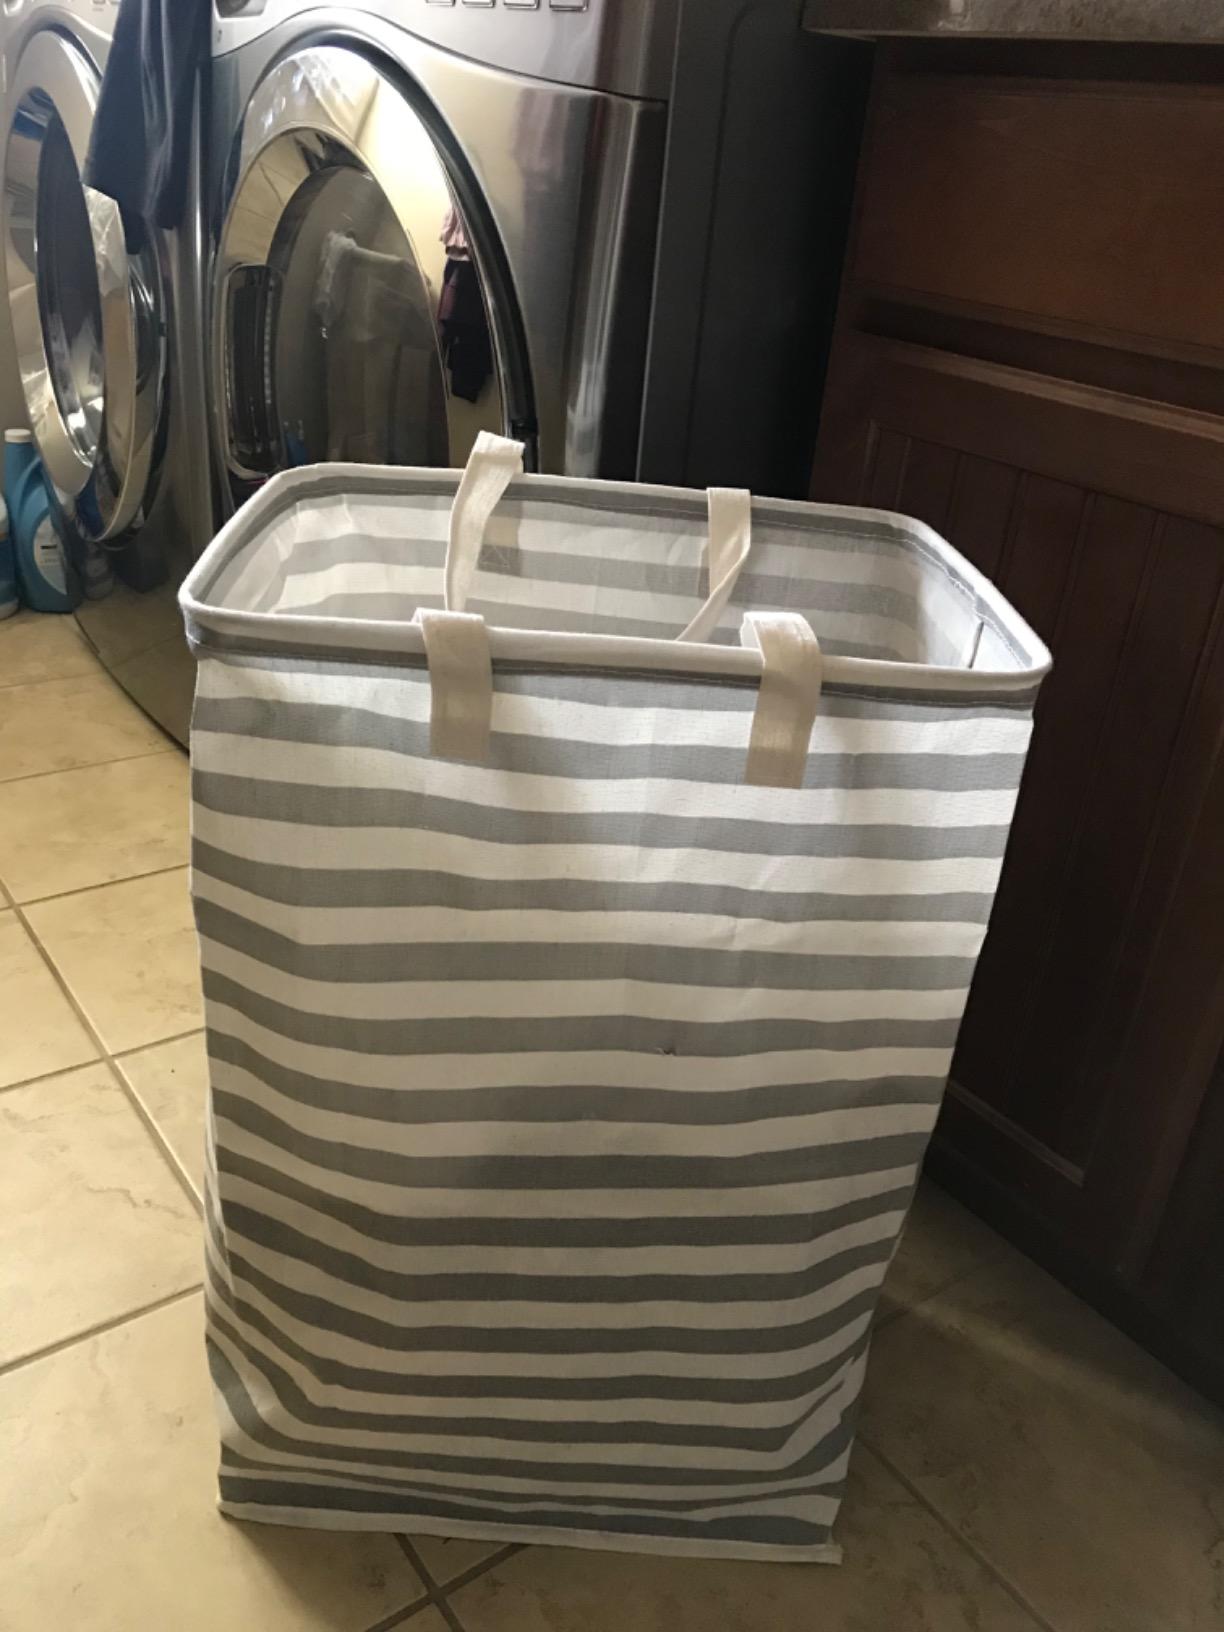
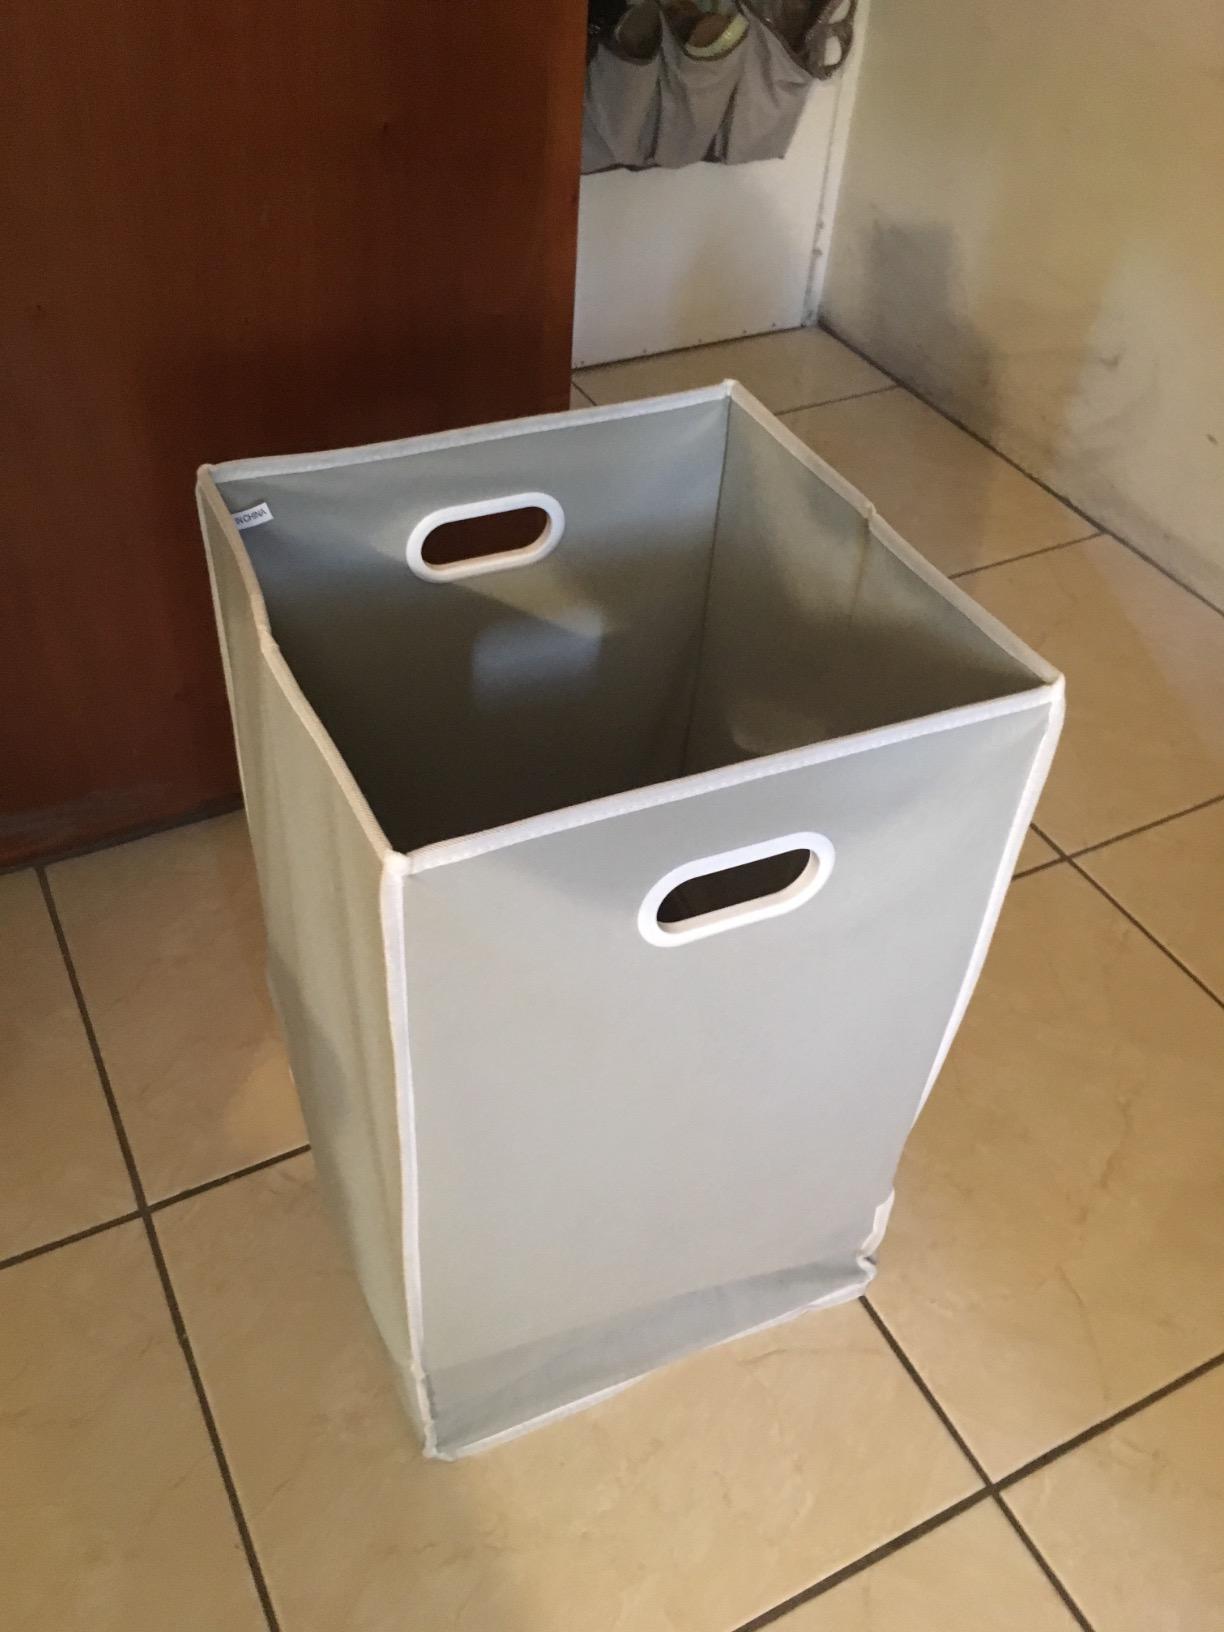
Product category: items_hamper
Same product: no